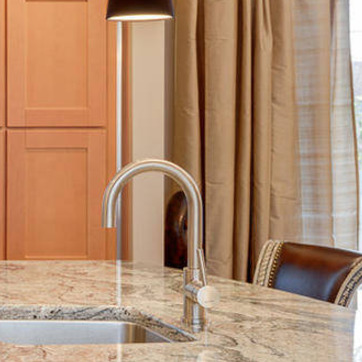
Material: metal